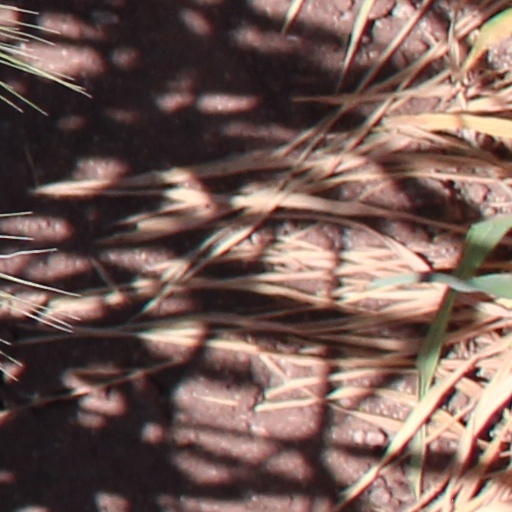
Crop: wheat